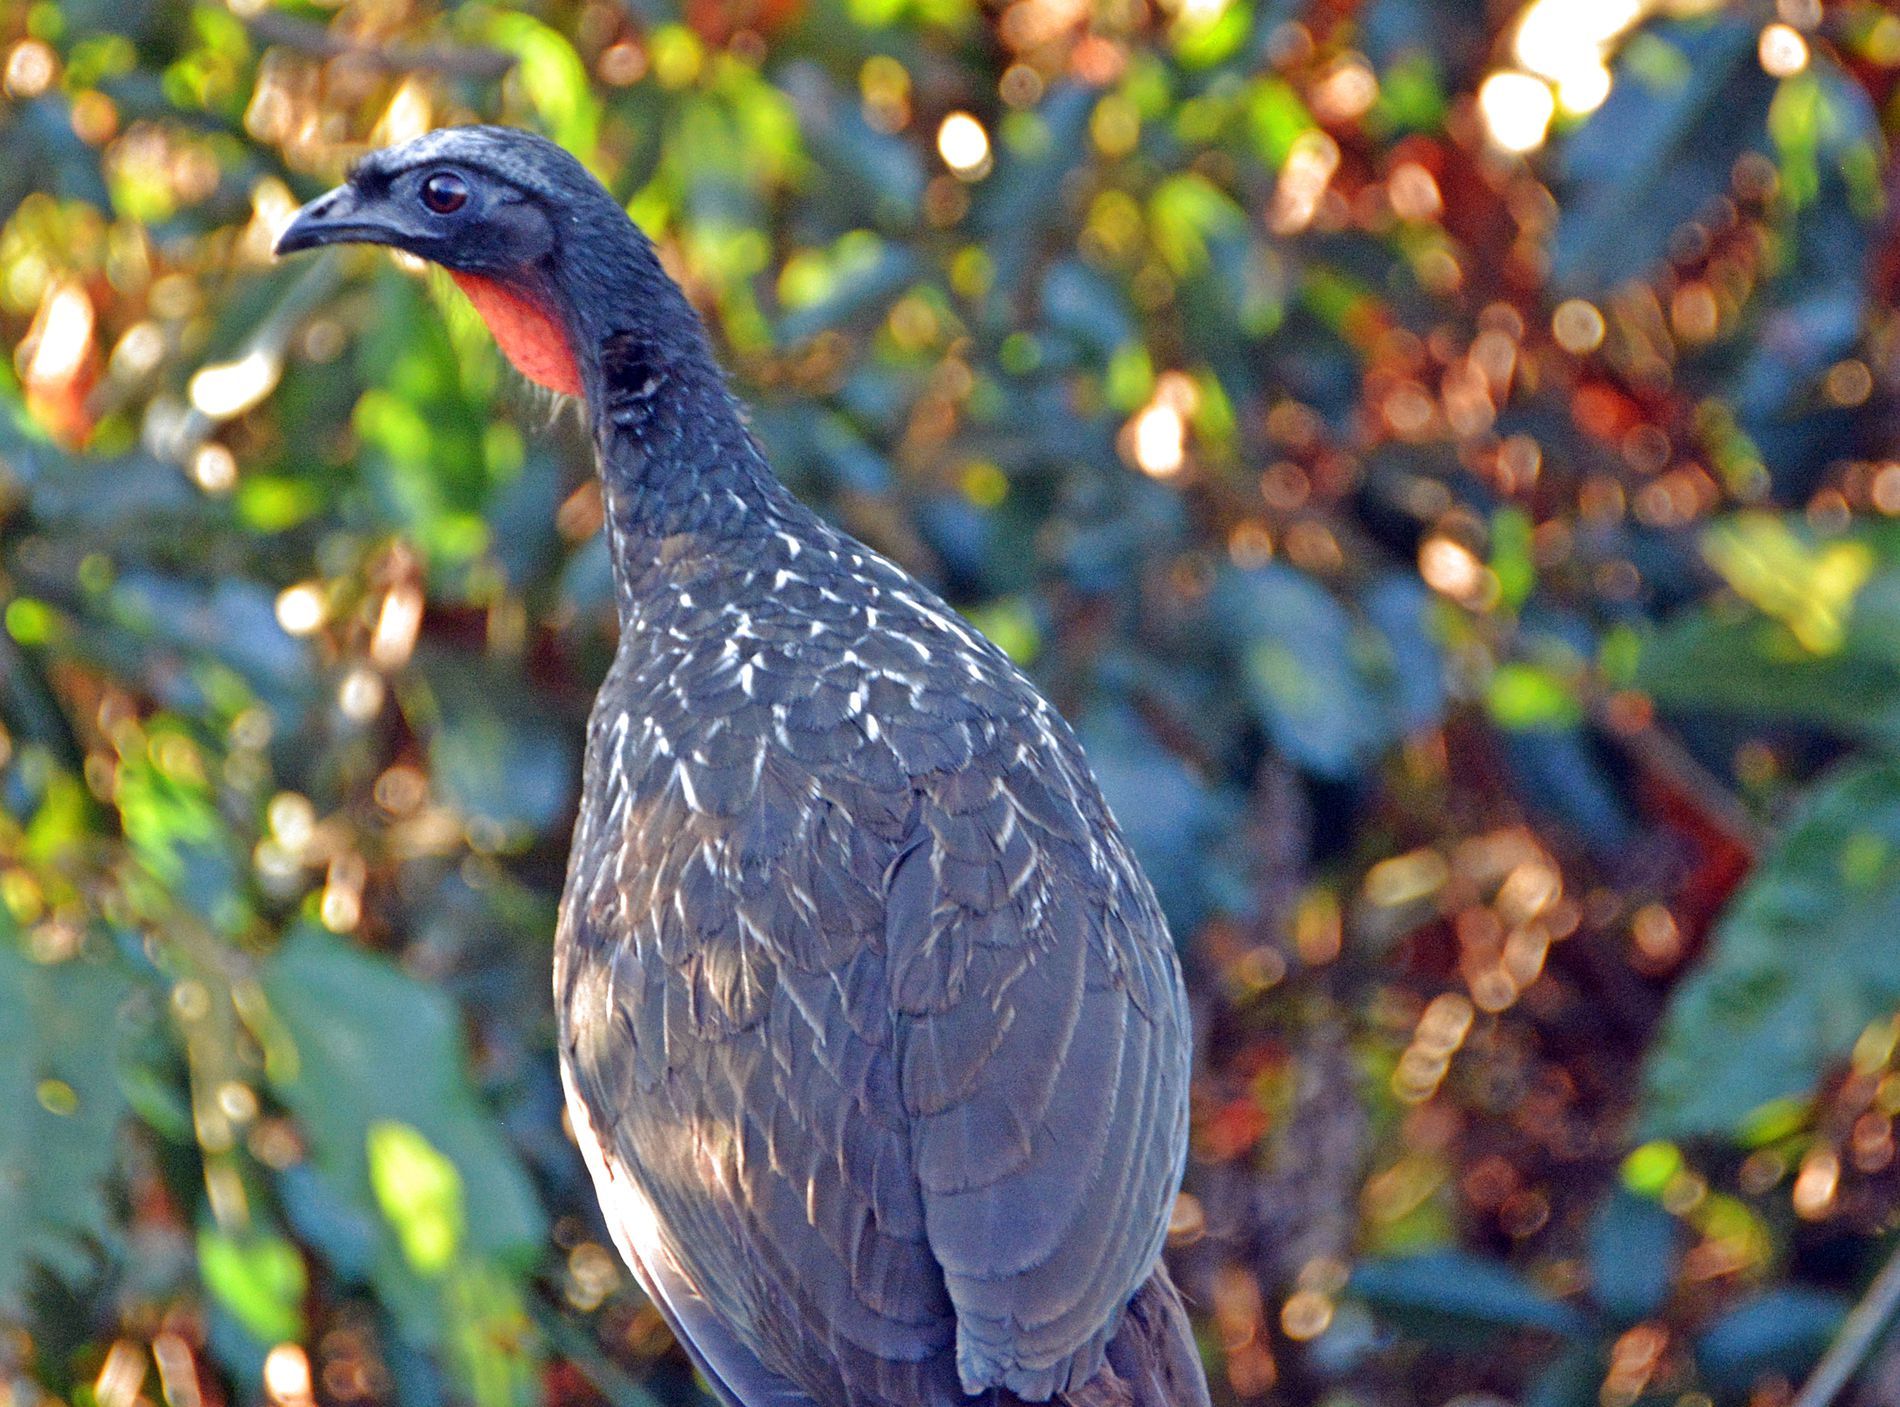
Bird in the Sunlight
a bird with dark feathers white spots on its back and a red patch on its neck stands out against a blurry background of green leaves sunlight highlights the bird and foliage creating a warm and colorful atmosphere
a close-up shot of a bird with dark feathers and white spots on its back the blurry background keeps focus on the bird sunlight adds warmth and the natural setting creates a calm and peaceful feel
Labels: Animal, Bird, Beak, Vulture, Pheasant, Plant, Vegetation, Cormorant, Waterfowl, Partridge, Grouse, Fowl, Nature
Camera: NIKON CORPORATION NIKON D7100
Lens: 18-300mm f/3.5-5.6, AF-S DX Nikkor 18-300mm f/3.5-5.6G ED VR
Aperture: F5.6
Exposure: 1/100 sec
ISO: 1600
Focal length: 300.0 mm